George Tomkyns Chesney

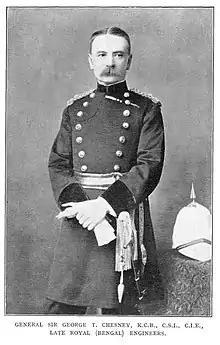

Sir George Tomkyns Chesney (30 April 1830 – 31 March 1895) was a British Army general, politician, and writer of fiction. He is remembered as the author of the novella "The Battle of Dorking" (1871), a founding work in the genre of invasion literature.